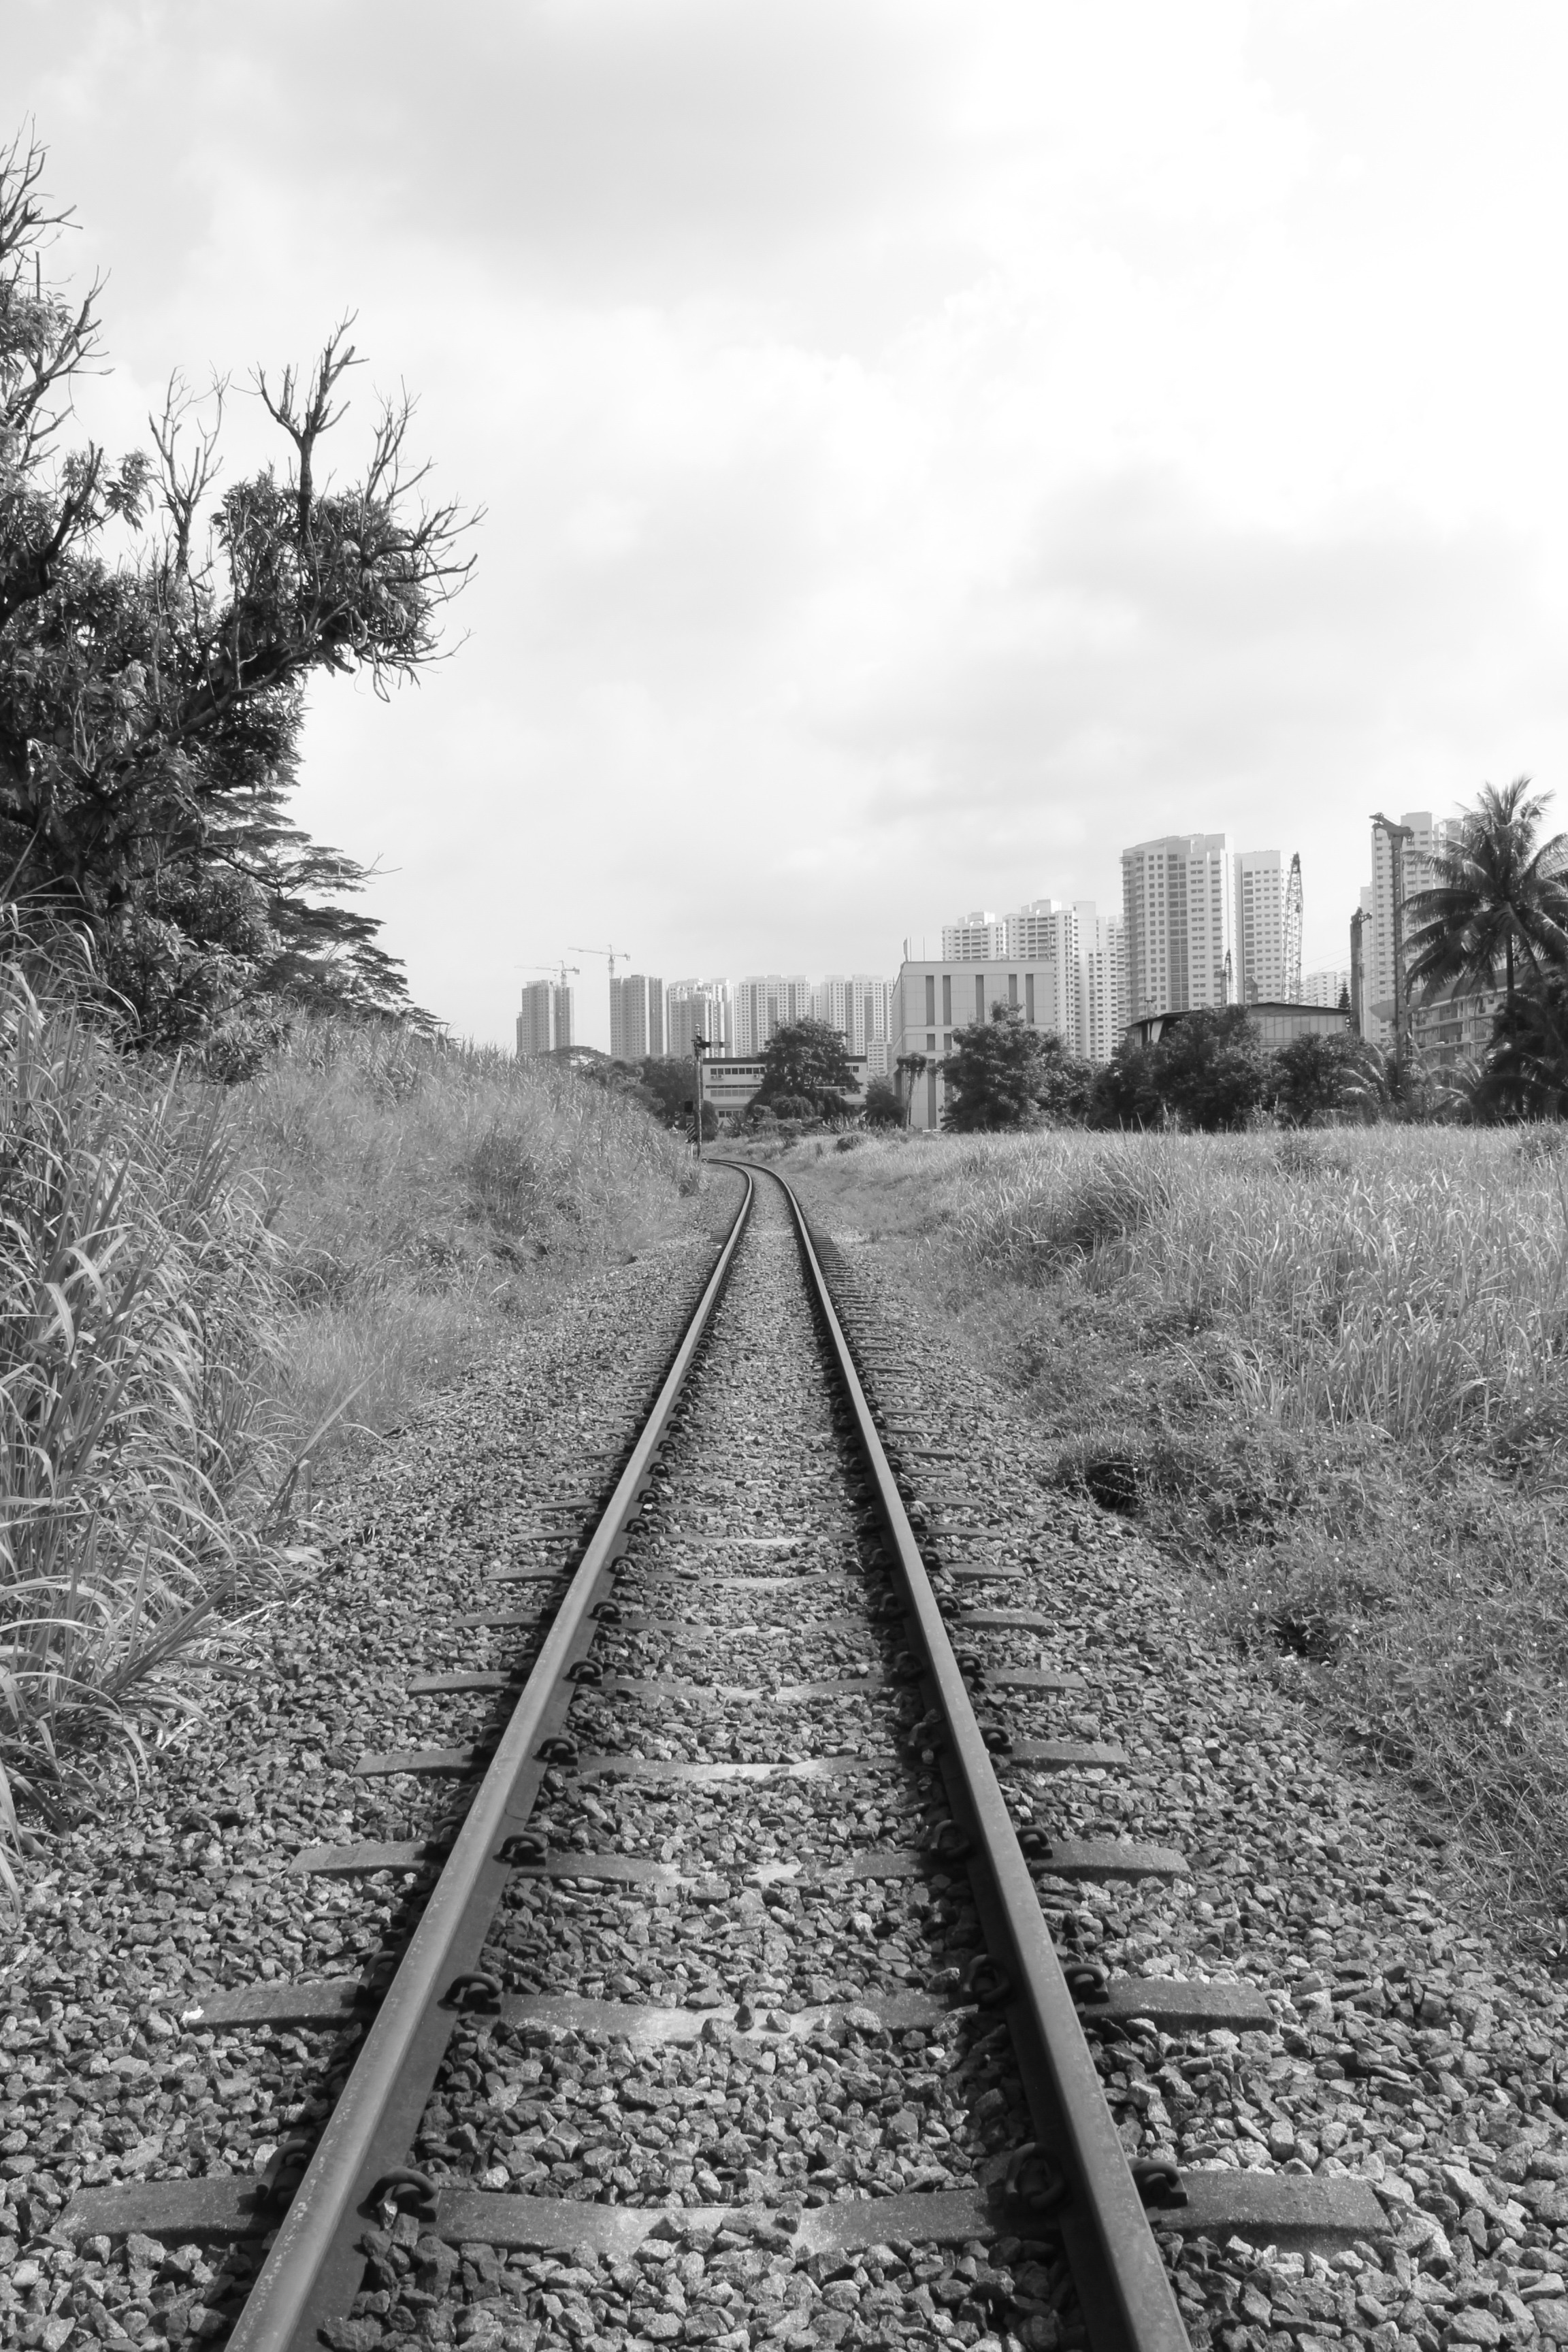
black and white, track, railway, railroad, rail, train, travel, transit, transportation, transport, line, vehicle, platform, monochrome, lane, tracks, public, train tracks, rail transport, railway tracks, rural area, monochrome photography, residential area